Ranvir Singh

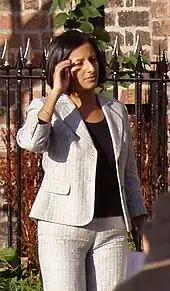
Singh in 2009

On 10 September 2007, Singh joined long-serving presenter Gordon Burns as the main co-presenter on "BBC North West Tonight". Former "BBC South Today" sports editor Roger Johnson became Singh's co-presenter in October 2011 following Burns' departure. While working on "North West Tonight", Singh was also a regular presenter for late night and weekend breakfast shows on BBC Radio 5 Live. Singh went on maternity leave from "North West Tonight" on 18 May 2012. Ten days later it was announced that she would not be returning to the BBC but would be joining the ITV Breakfast programme "Daybreak". She made her first appearance on "Daybreak" on 3 September 2012.